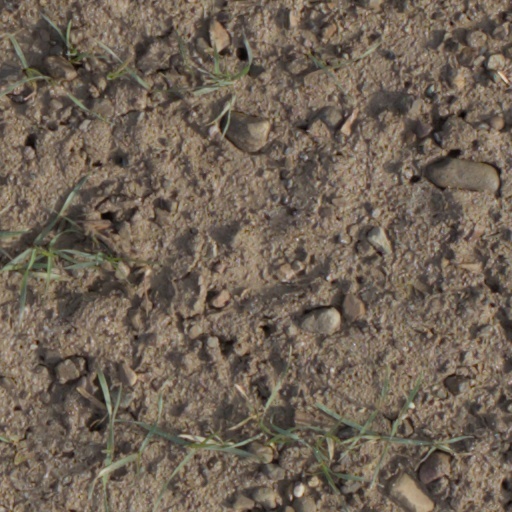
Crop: wheat